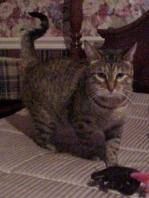
Label: cat